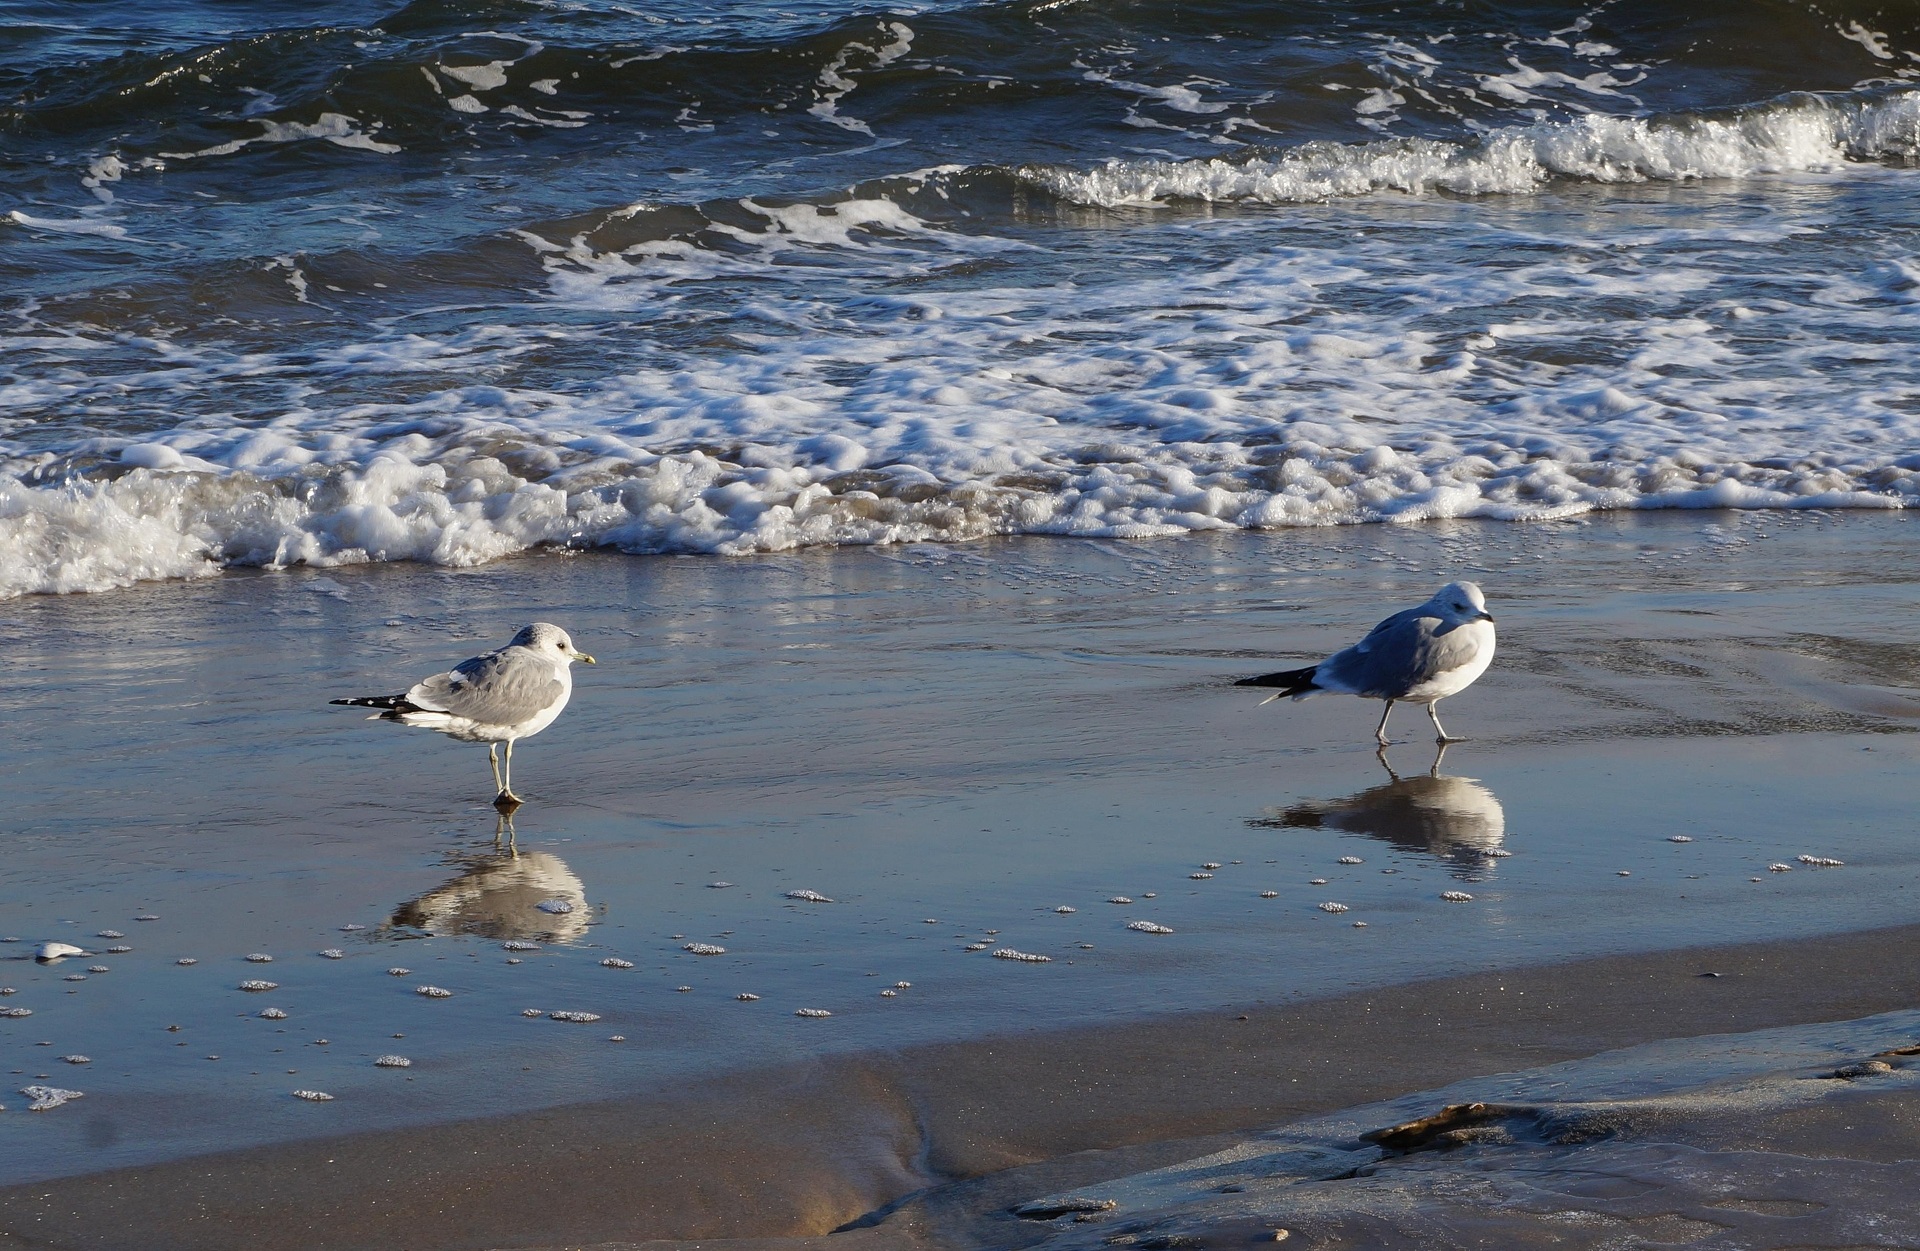
beach, sea, coast, water, nature, ocean, bird, shore, wave, seabird, reflection, gull, arctic, birds, animals, vertebrate, the waves, the seagulls, charadriiformes